Elena Delle Donne

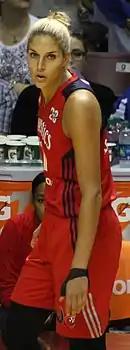
Delle Donne with the Washington Mystics, 2017 WNBA semifinals

Delle Donne has played in two NBA All-Star Celebrity Games, in 2014 and 2016.